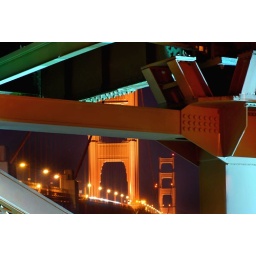
under the golden gate bridge - presidio, san francisco, california